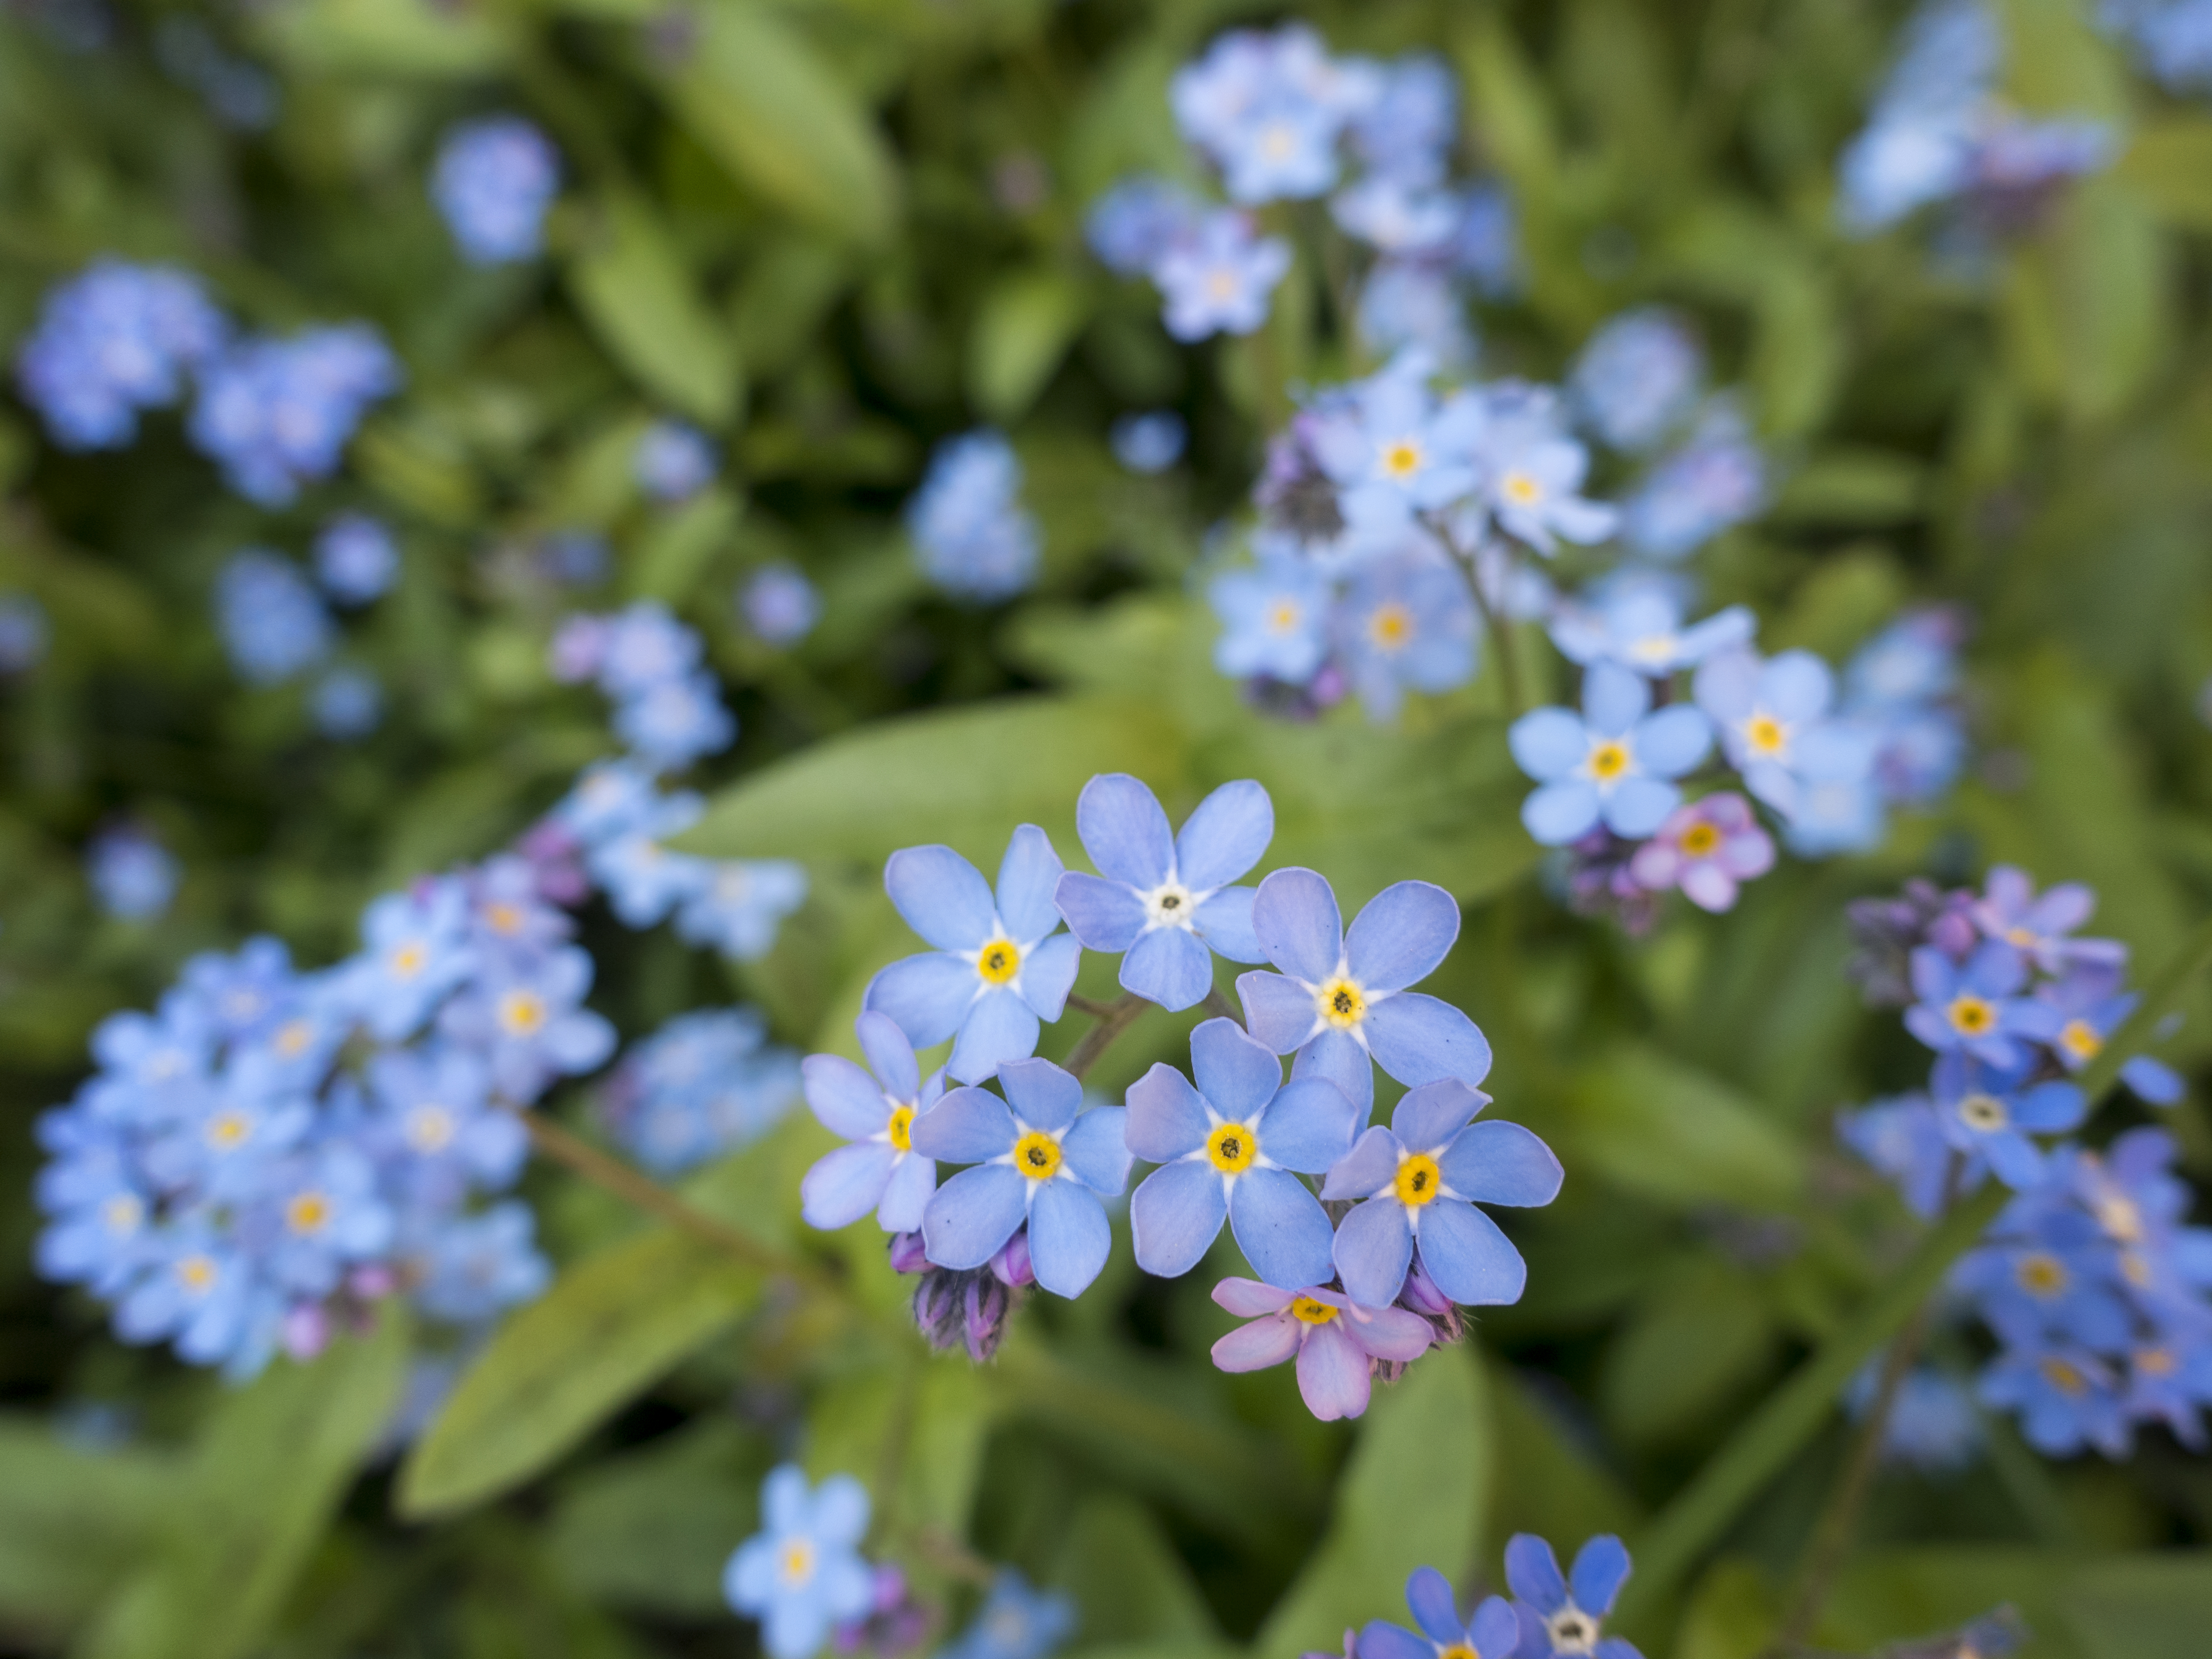
nature, blossom, plant, flower, bloom, botany, garden, flora, wildflower, flowers, forget me not, myosotis, macro photography, flowering plant, borage family, annual plant, land plant